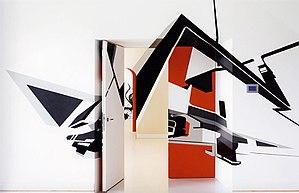
Fritz Gunter Sachs, né le 14 novembre 1932 à Mainberg près de Schweinfurt, et mort le 7 mai 2011 à Gstaad, est un héritier, homme d'affaires multimillionnaire, photographe et sportif de haut niveau, de nationalité allemande et suisse, qui a atteint la célébrité mondiale par son mariage avec Brigitte Bardot en 1966.